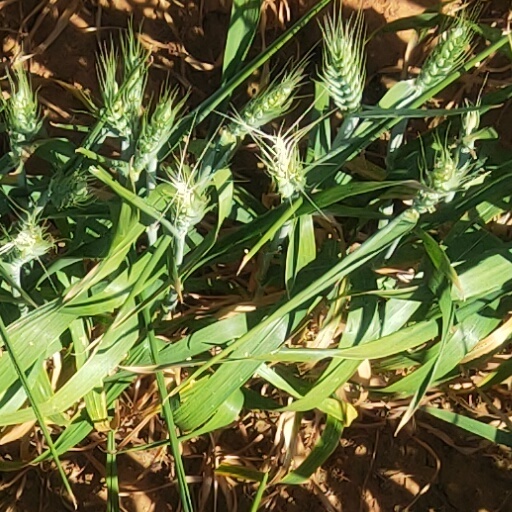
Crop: wheat